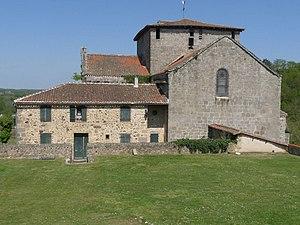
Eglise de St-Germain-de-Confolens, Charente, France
Du château de Saint-Germain de Confolens situé au confluent de la Vienne et de l'Issoire à Saint-Germain-de-Confolens en Charente, il ne reste que des ruines.
Saint-Germain-de-Confolens est une ancienne commune du sud-ouest de la France, située dans le département de la Charente, en région Nouvelle-Aquitaine, devenue le 1ᵉʳ janvier 2016 une commune déléguée au sein de la commune nouvelle de Confolens.